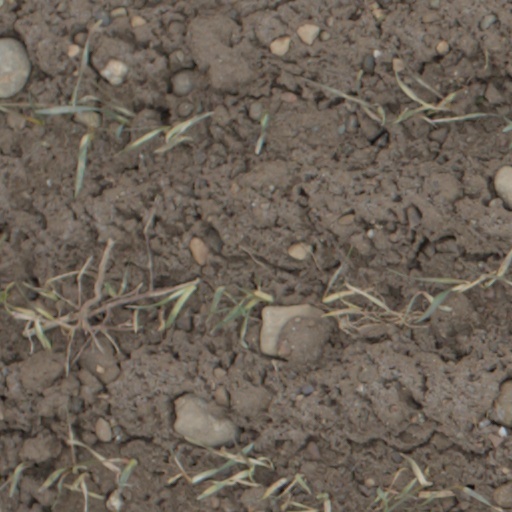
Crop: wheat